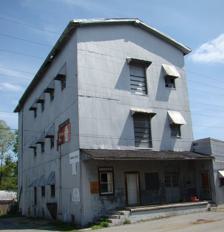
Building: Garrard Mills
Country: United States of America
Year built: 1901
United States historic place Garrard Mills U.S. National Register of Historic Places Garrard Mills Show map of Kentucky Show map of the United States Location Lancaster, Kentucky Coordinates 37°37′5″N 84°34′35″W / 37.61806°N 84.57639°W / 37.61806; -84.57639 Built 1901 MPS Lancaster MRA NRHP reference No. 84001447 Added to NRHP March 26, 1984 Garrard Mills is a gristmill in Lancaster, Kentucky . The property was listed on the National Register of Historic Places in 1984. It is a flour and feed mill which was built in 1901. References